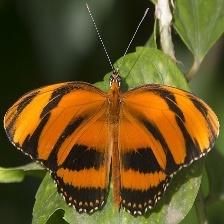
Species: BANDED ORANGE HELICONIAN